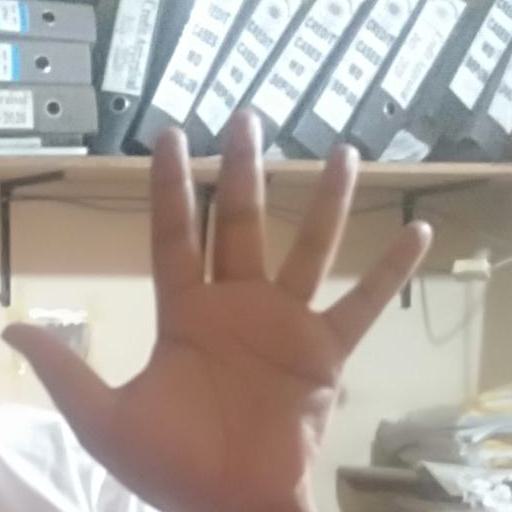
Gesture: palm